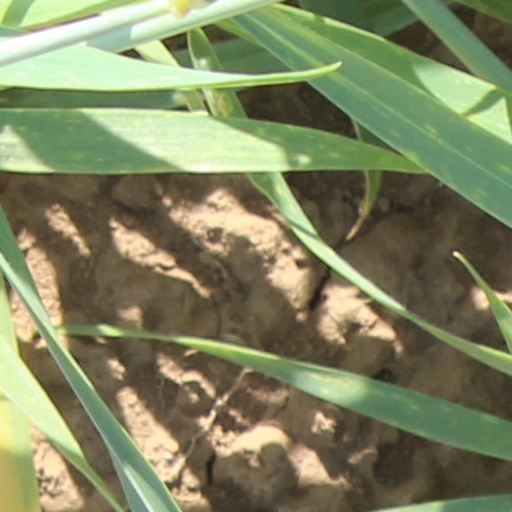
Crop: wheat